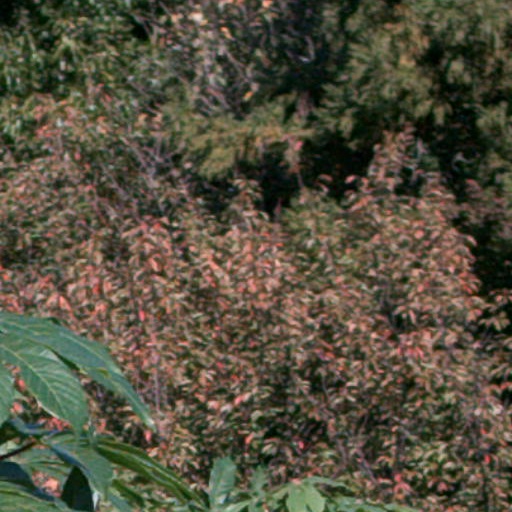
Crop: cassava